Luis Díaz (footballer, born 1997)

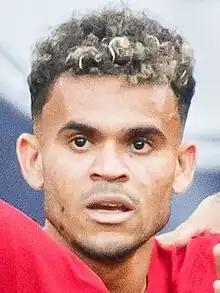
Díaz with Liverpool in 2022

Luis Fernando Díaz Marulanda (born 13 January 1997) is a Colombian professional footballer who plays as a left winger for club Bayern Munich and the Colombia national team.